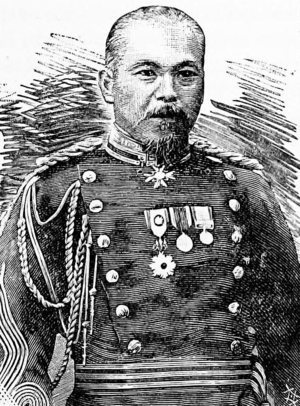
Ōdera Yasuzumi est un général de l'armée impériale japonaise qui est le mort japonais le plus gradé de la première guerre sino-japonaise.